Plutonium zwierleini

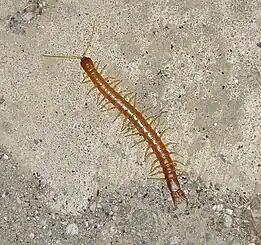

As far as known, "P. zwierleini" lives in four separate areas of southern Europe: in the southern Iberian Peninsula, between Malaga and Granada; in Sardinia, mainly in the eastern part; in some Tyrrhenian coastal areas of the southern part of the Italian peninsula, especially the Sorrento peninsula; and in Sicily, mainly in the north-eastern part.